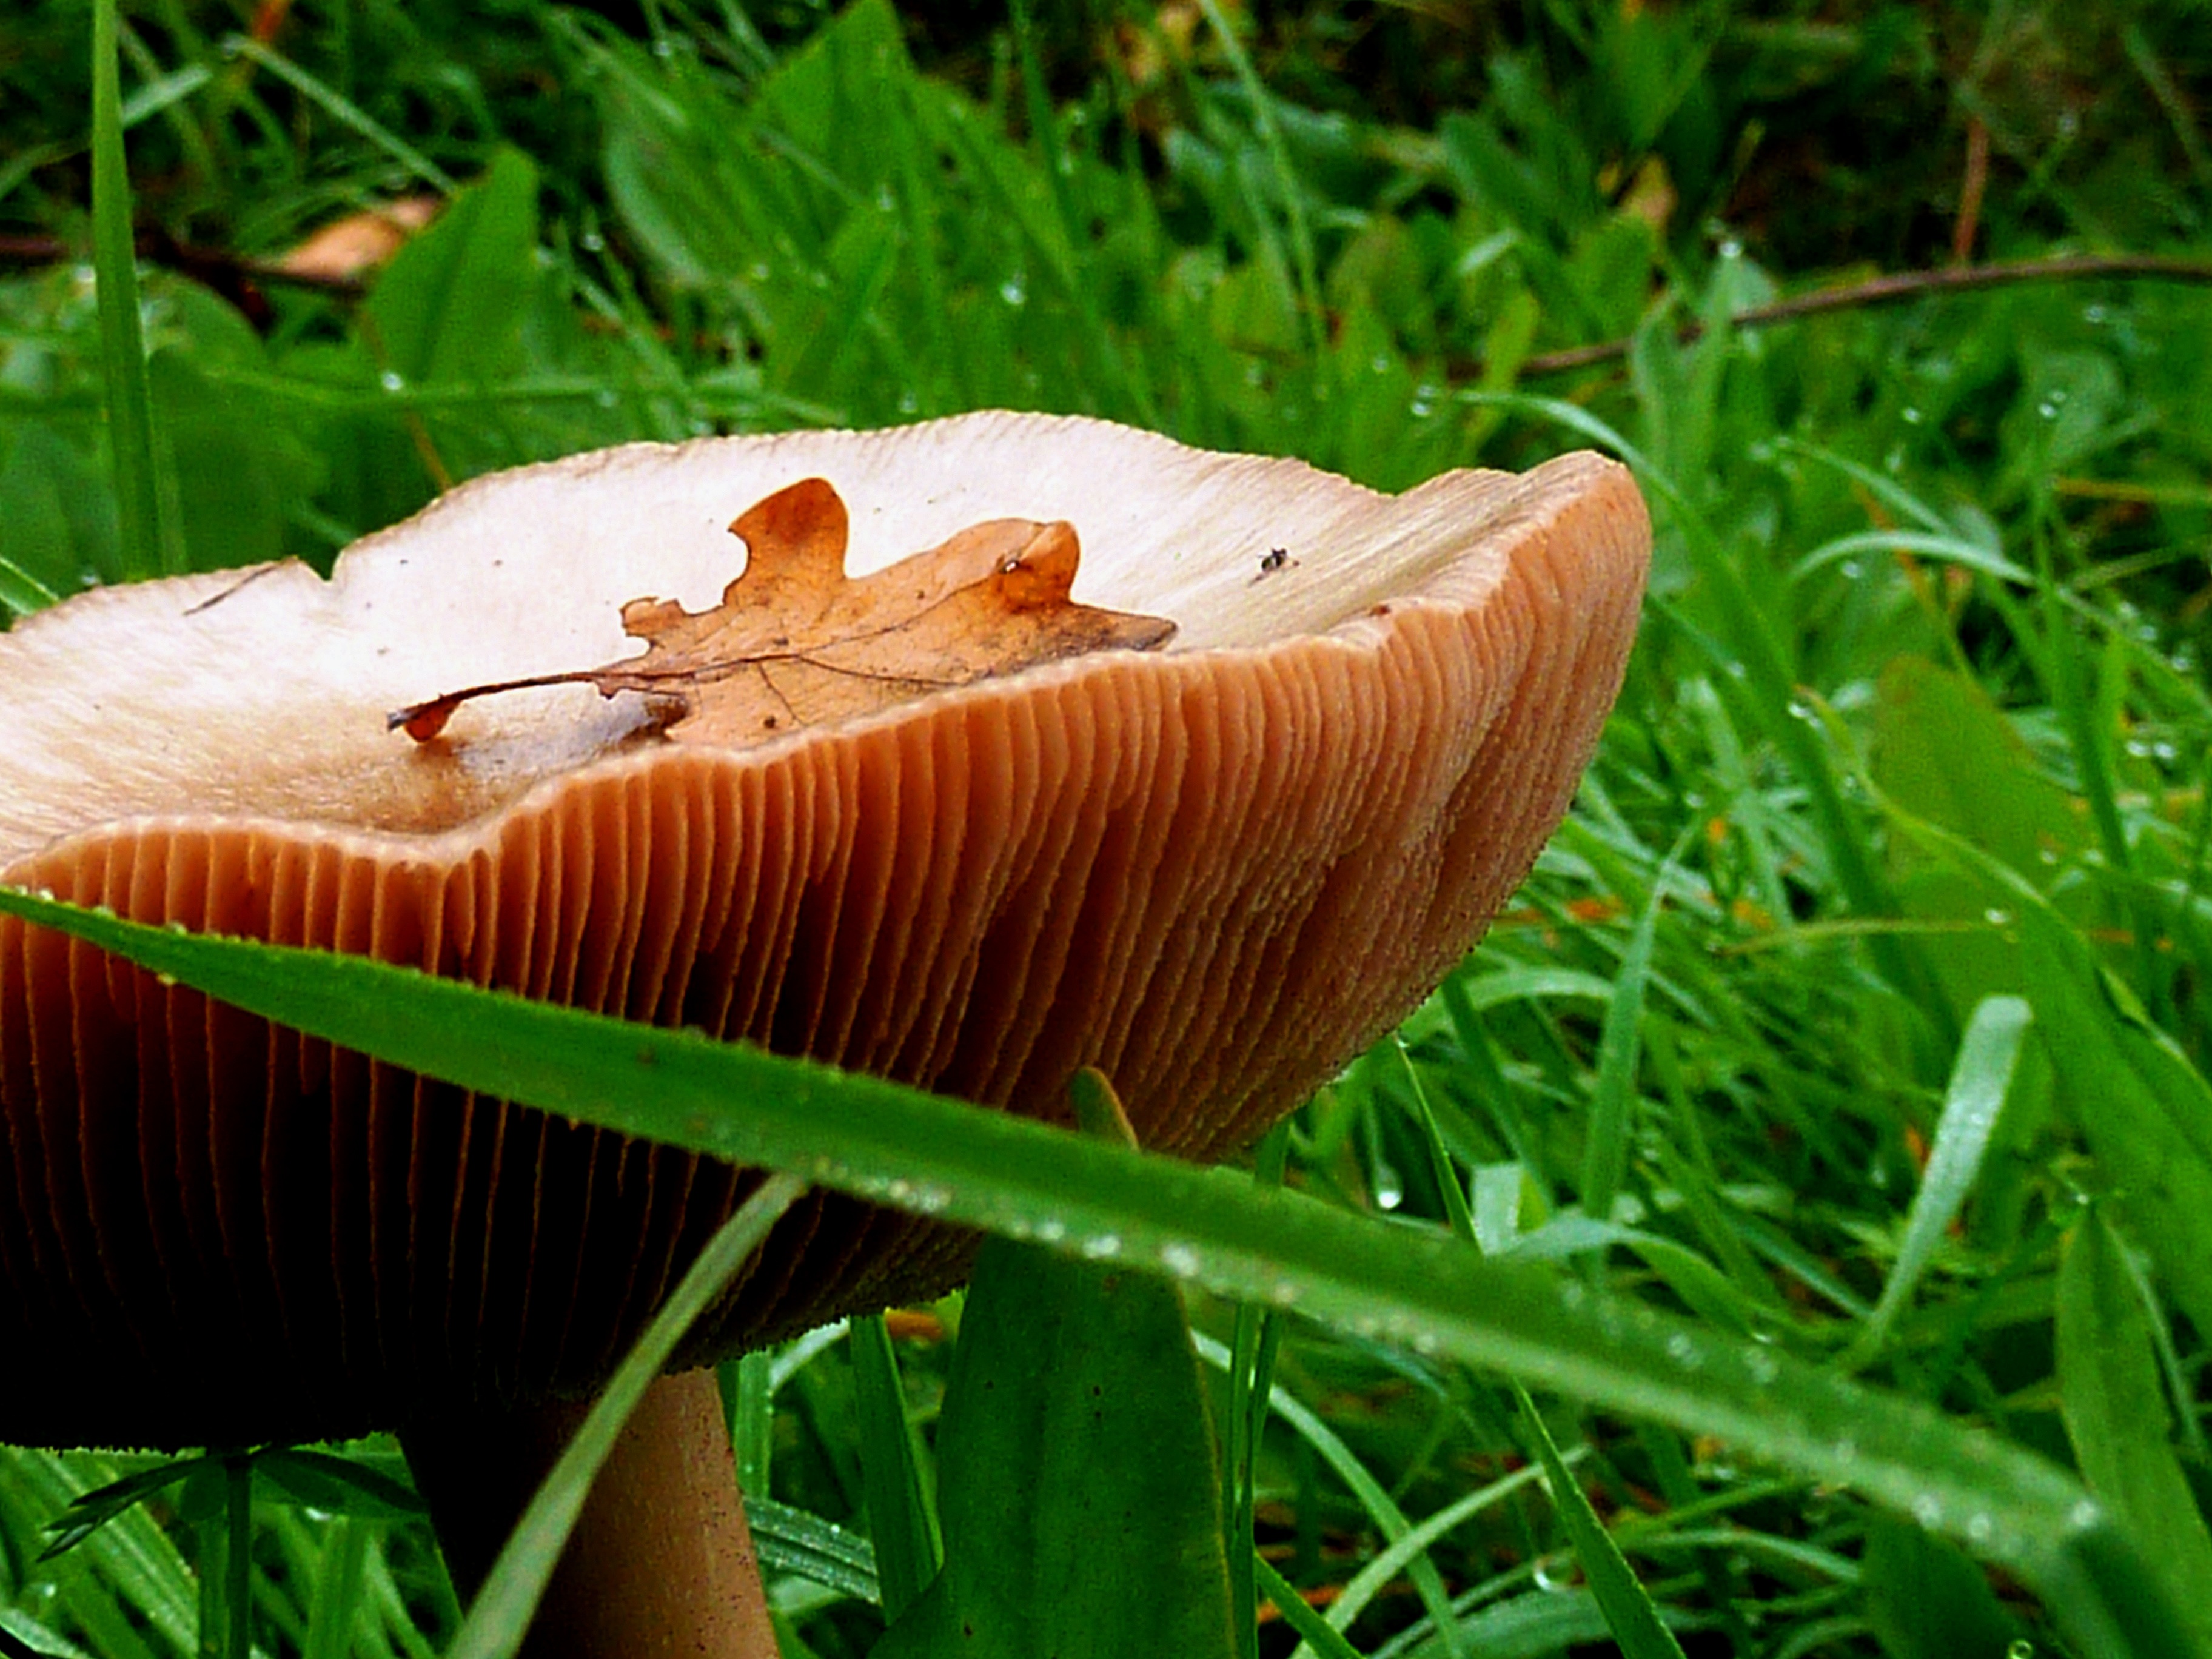
tree, water, nature, forest, grass, cold, dew, leaf, flower, green, autumn, botany, mushroom, flora, drip, fungus, dewdrop, bolete, agaricus, morgentau, macro photography, lamellar, mushroom time, edible mushroom, mushroom fund, mushroom bachvantiep, grass family, medicinal mushroom, agaricaceae, penny bun